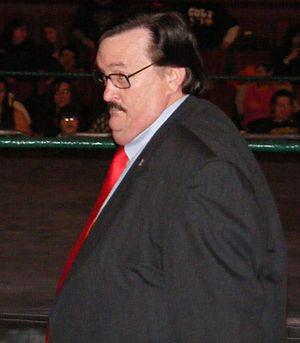
WWE 2K16 est un jeu vidéo développé par Visual Concepts et Yuke's et édité par 2K Sports, sorti en octobre 2015 sur PlayStation 3, Xbox 360, PlayStation 4 et Xbox One, et en mars 2016 sur Windows via Steam. Il s'agit de la dix-septième édition basée sur la fédération de catch World Wrestling Entertainment, et le troisième opus de la série WWE 2K depuis le rachat de THQ en 2013 par 2K Games. Il est précédé par WWE 2K15, le jeu ajoutant plusieurs nouvelles fonctions dans les versions Xbox One et PlayStation 4, et est suivi par WWE 2K17.